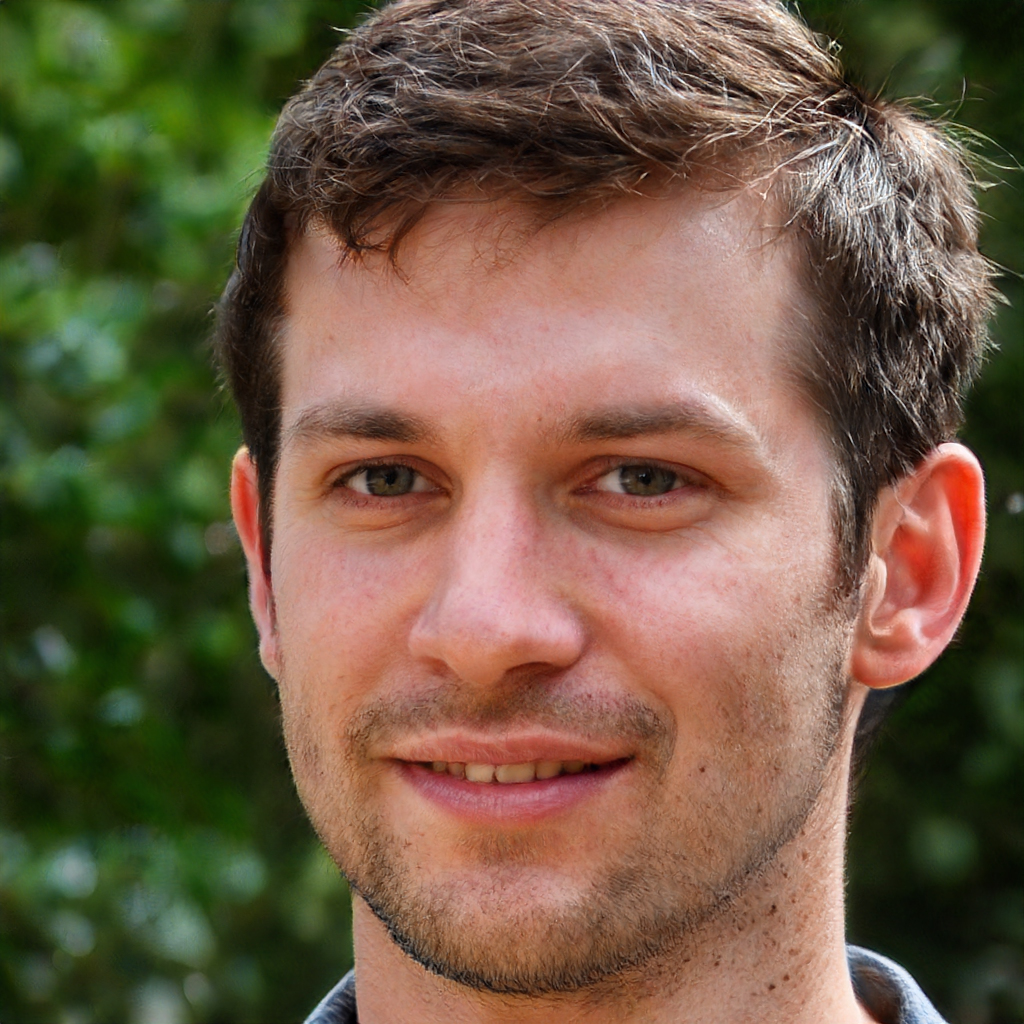
Gender: Male